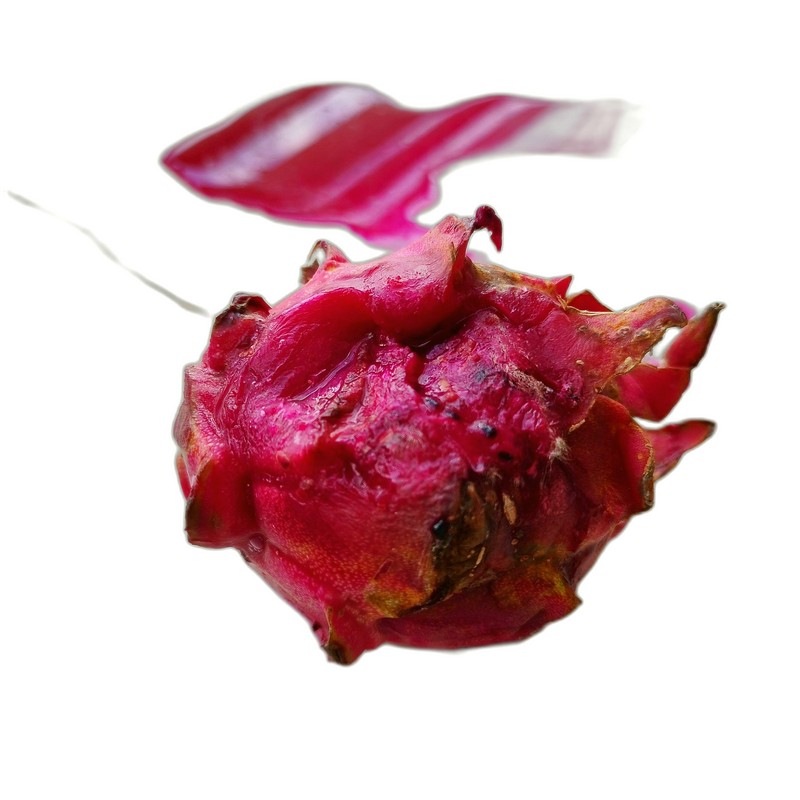
Label: Defect Dragon Fruit